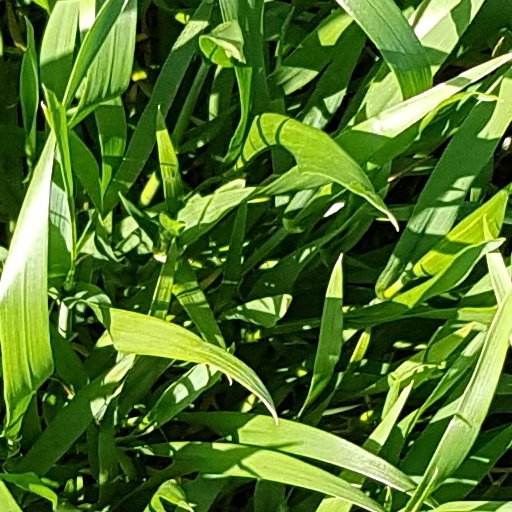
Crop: wheat